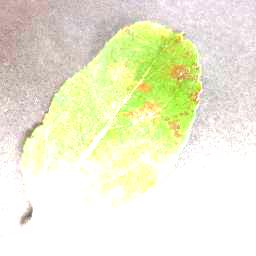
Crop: apple
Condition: cedar_rust